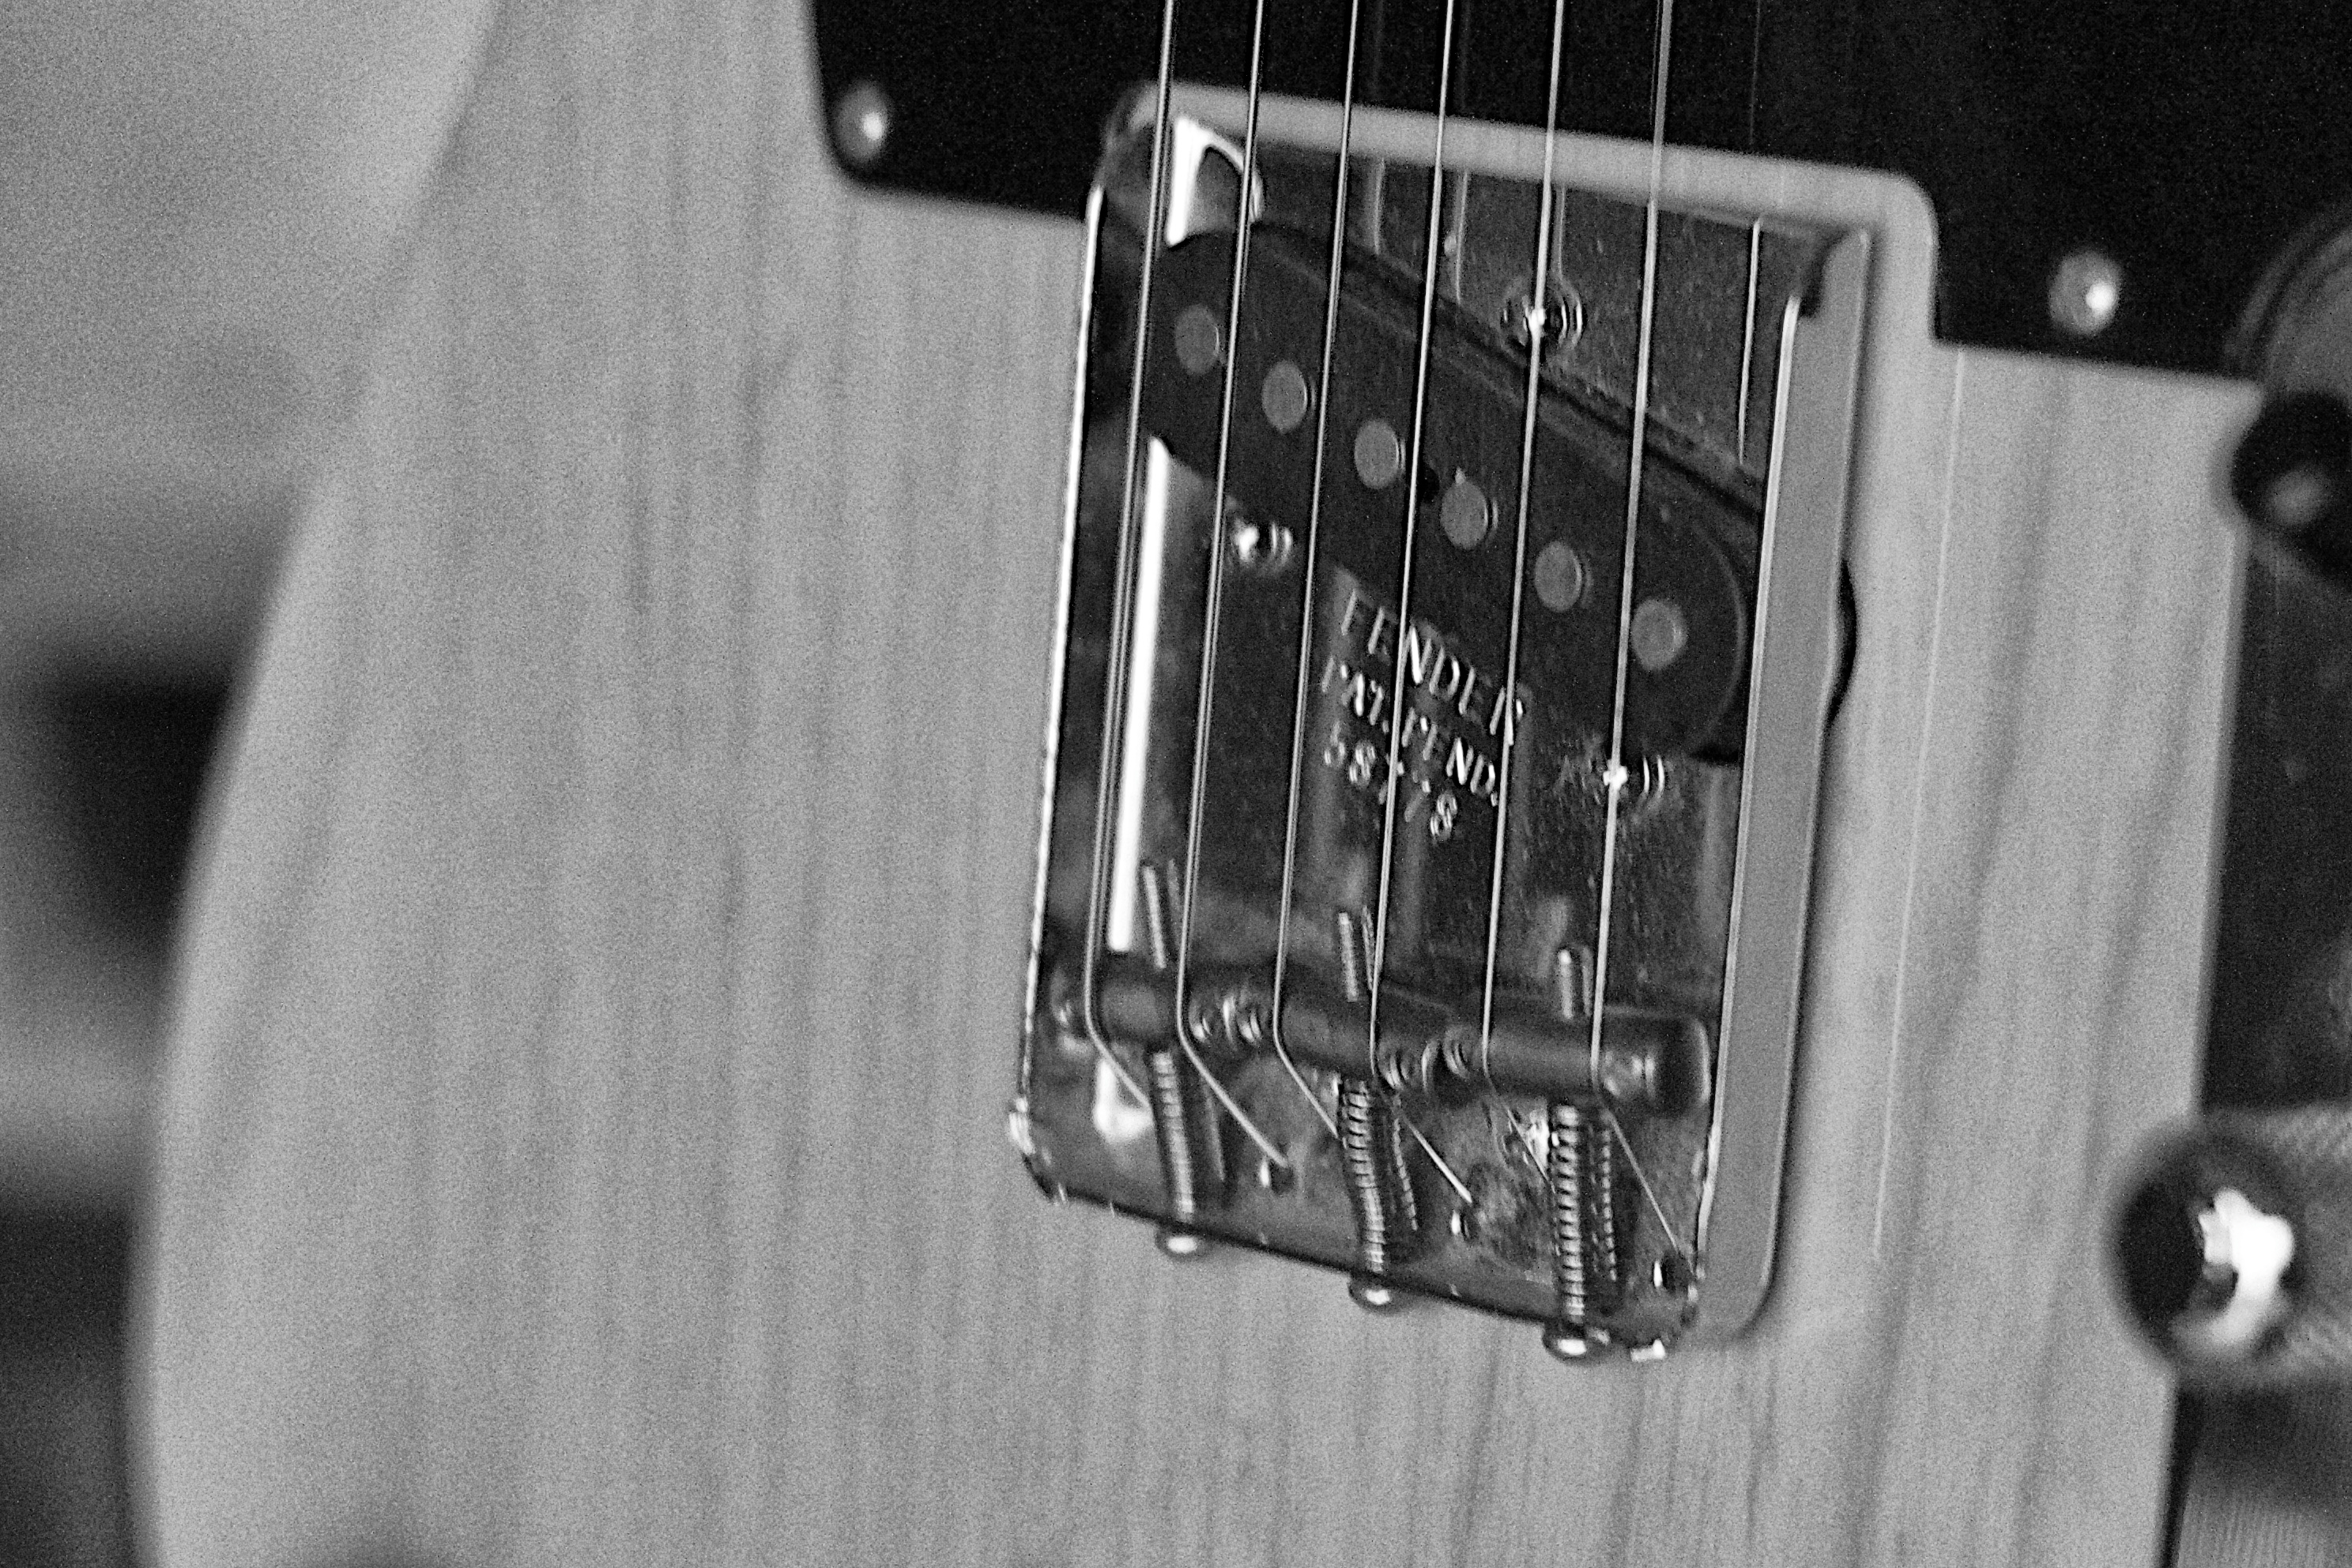
black and white, white, photography, guitar, black, monochrome, musical instrument, bw, bass guitar, 2014365, monochrome photography, string instrument, plucked string instruments